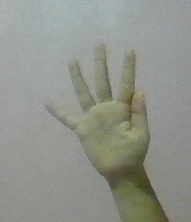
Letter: sheen